North America

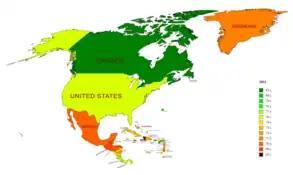
Life expectancy in North America in 2021

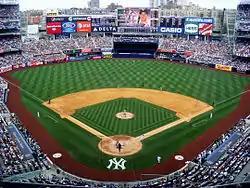
Baseball is known as the national pastime of the United States, and is also played in Canada and many Latin American countries.

North America's GDP per capita was evaluated in October 2016 by the International Monetary Fund (IMF) to be $41,830, making it the richest continent in the world, followed by Oceania.